Government of Odisha

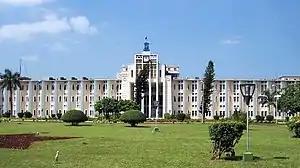
Secretariat of Odisha, Bhubaneswar

The Government of Odisha and its 30 districts consists of an executive, led by the Governor of Odisha, a judiciary, and a legislative branch.